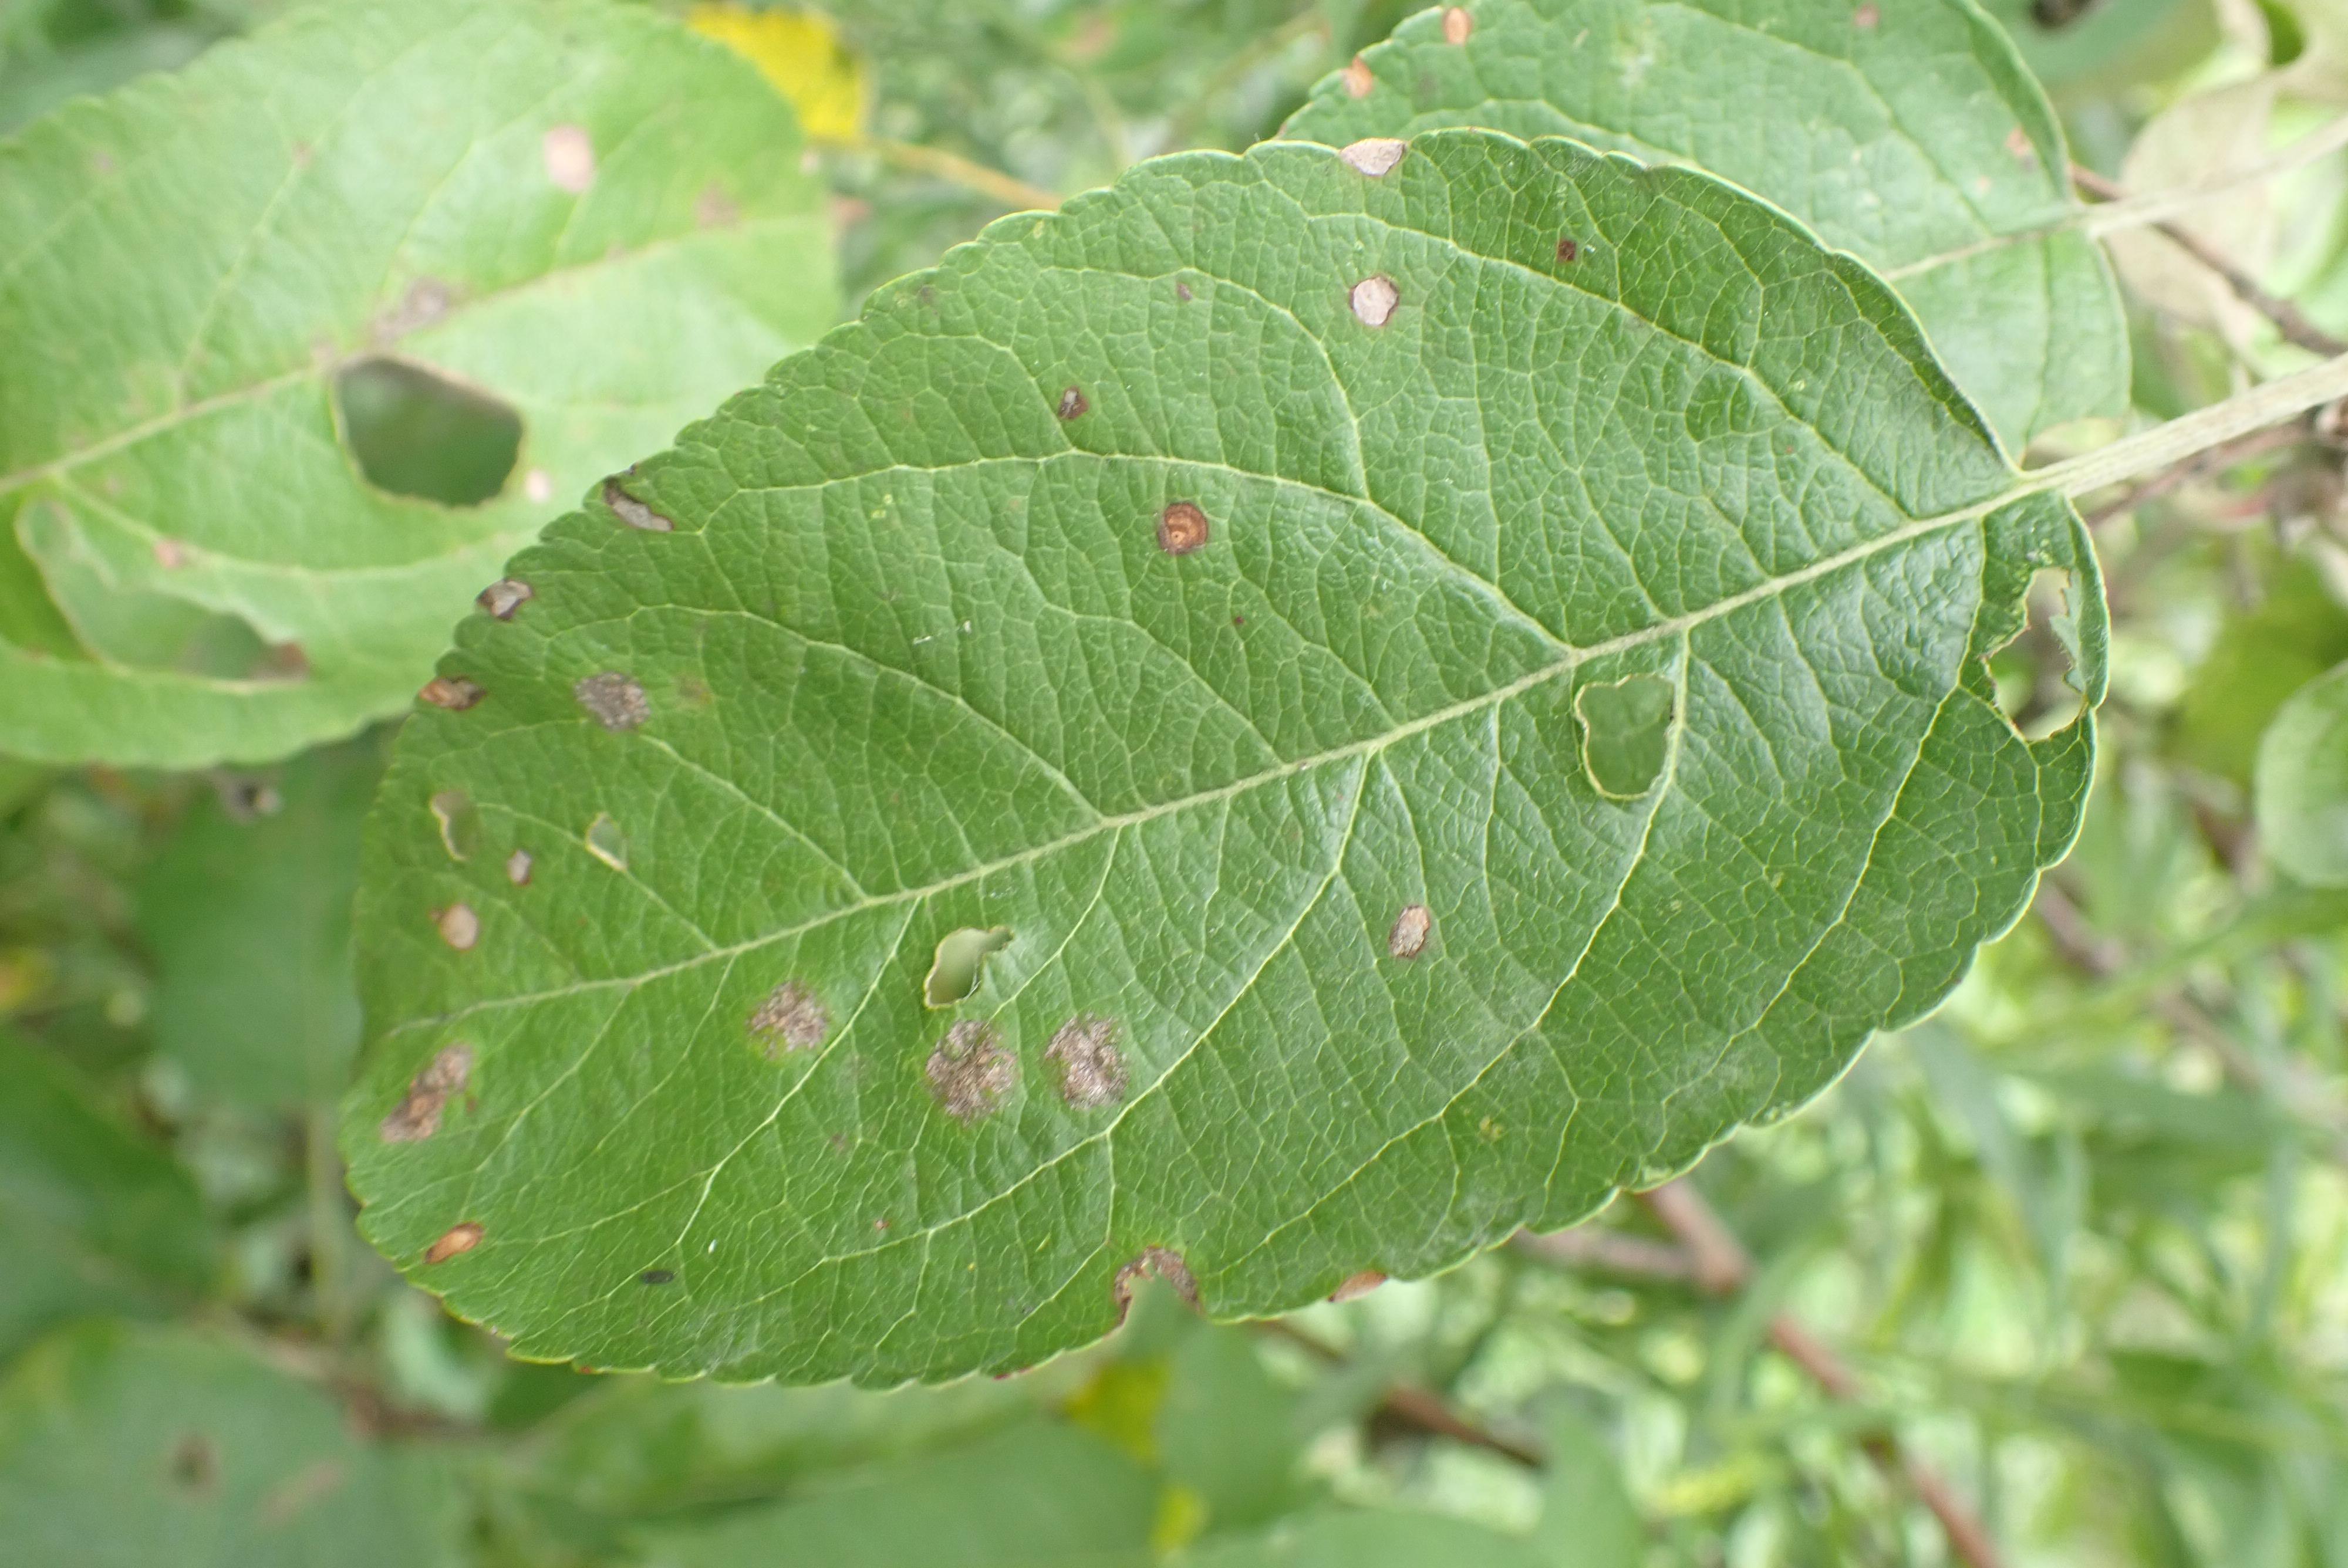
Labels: complex